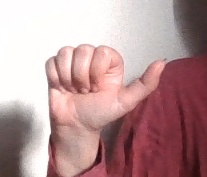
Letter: dhad